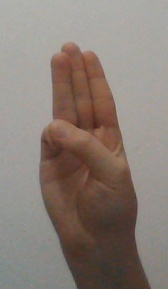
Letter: thaa